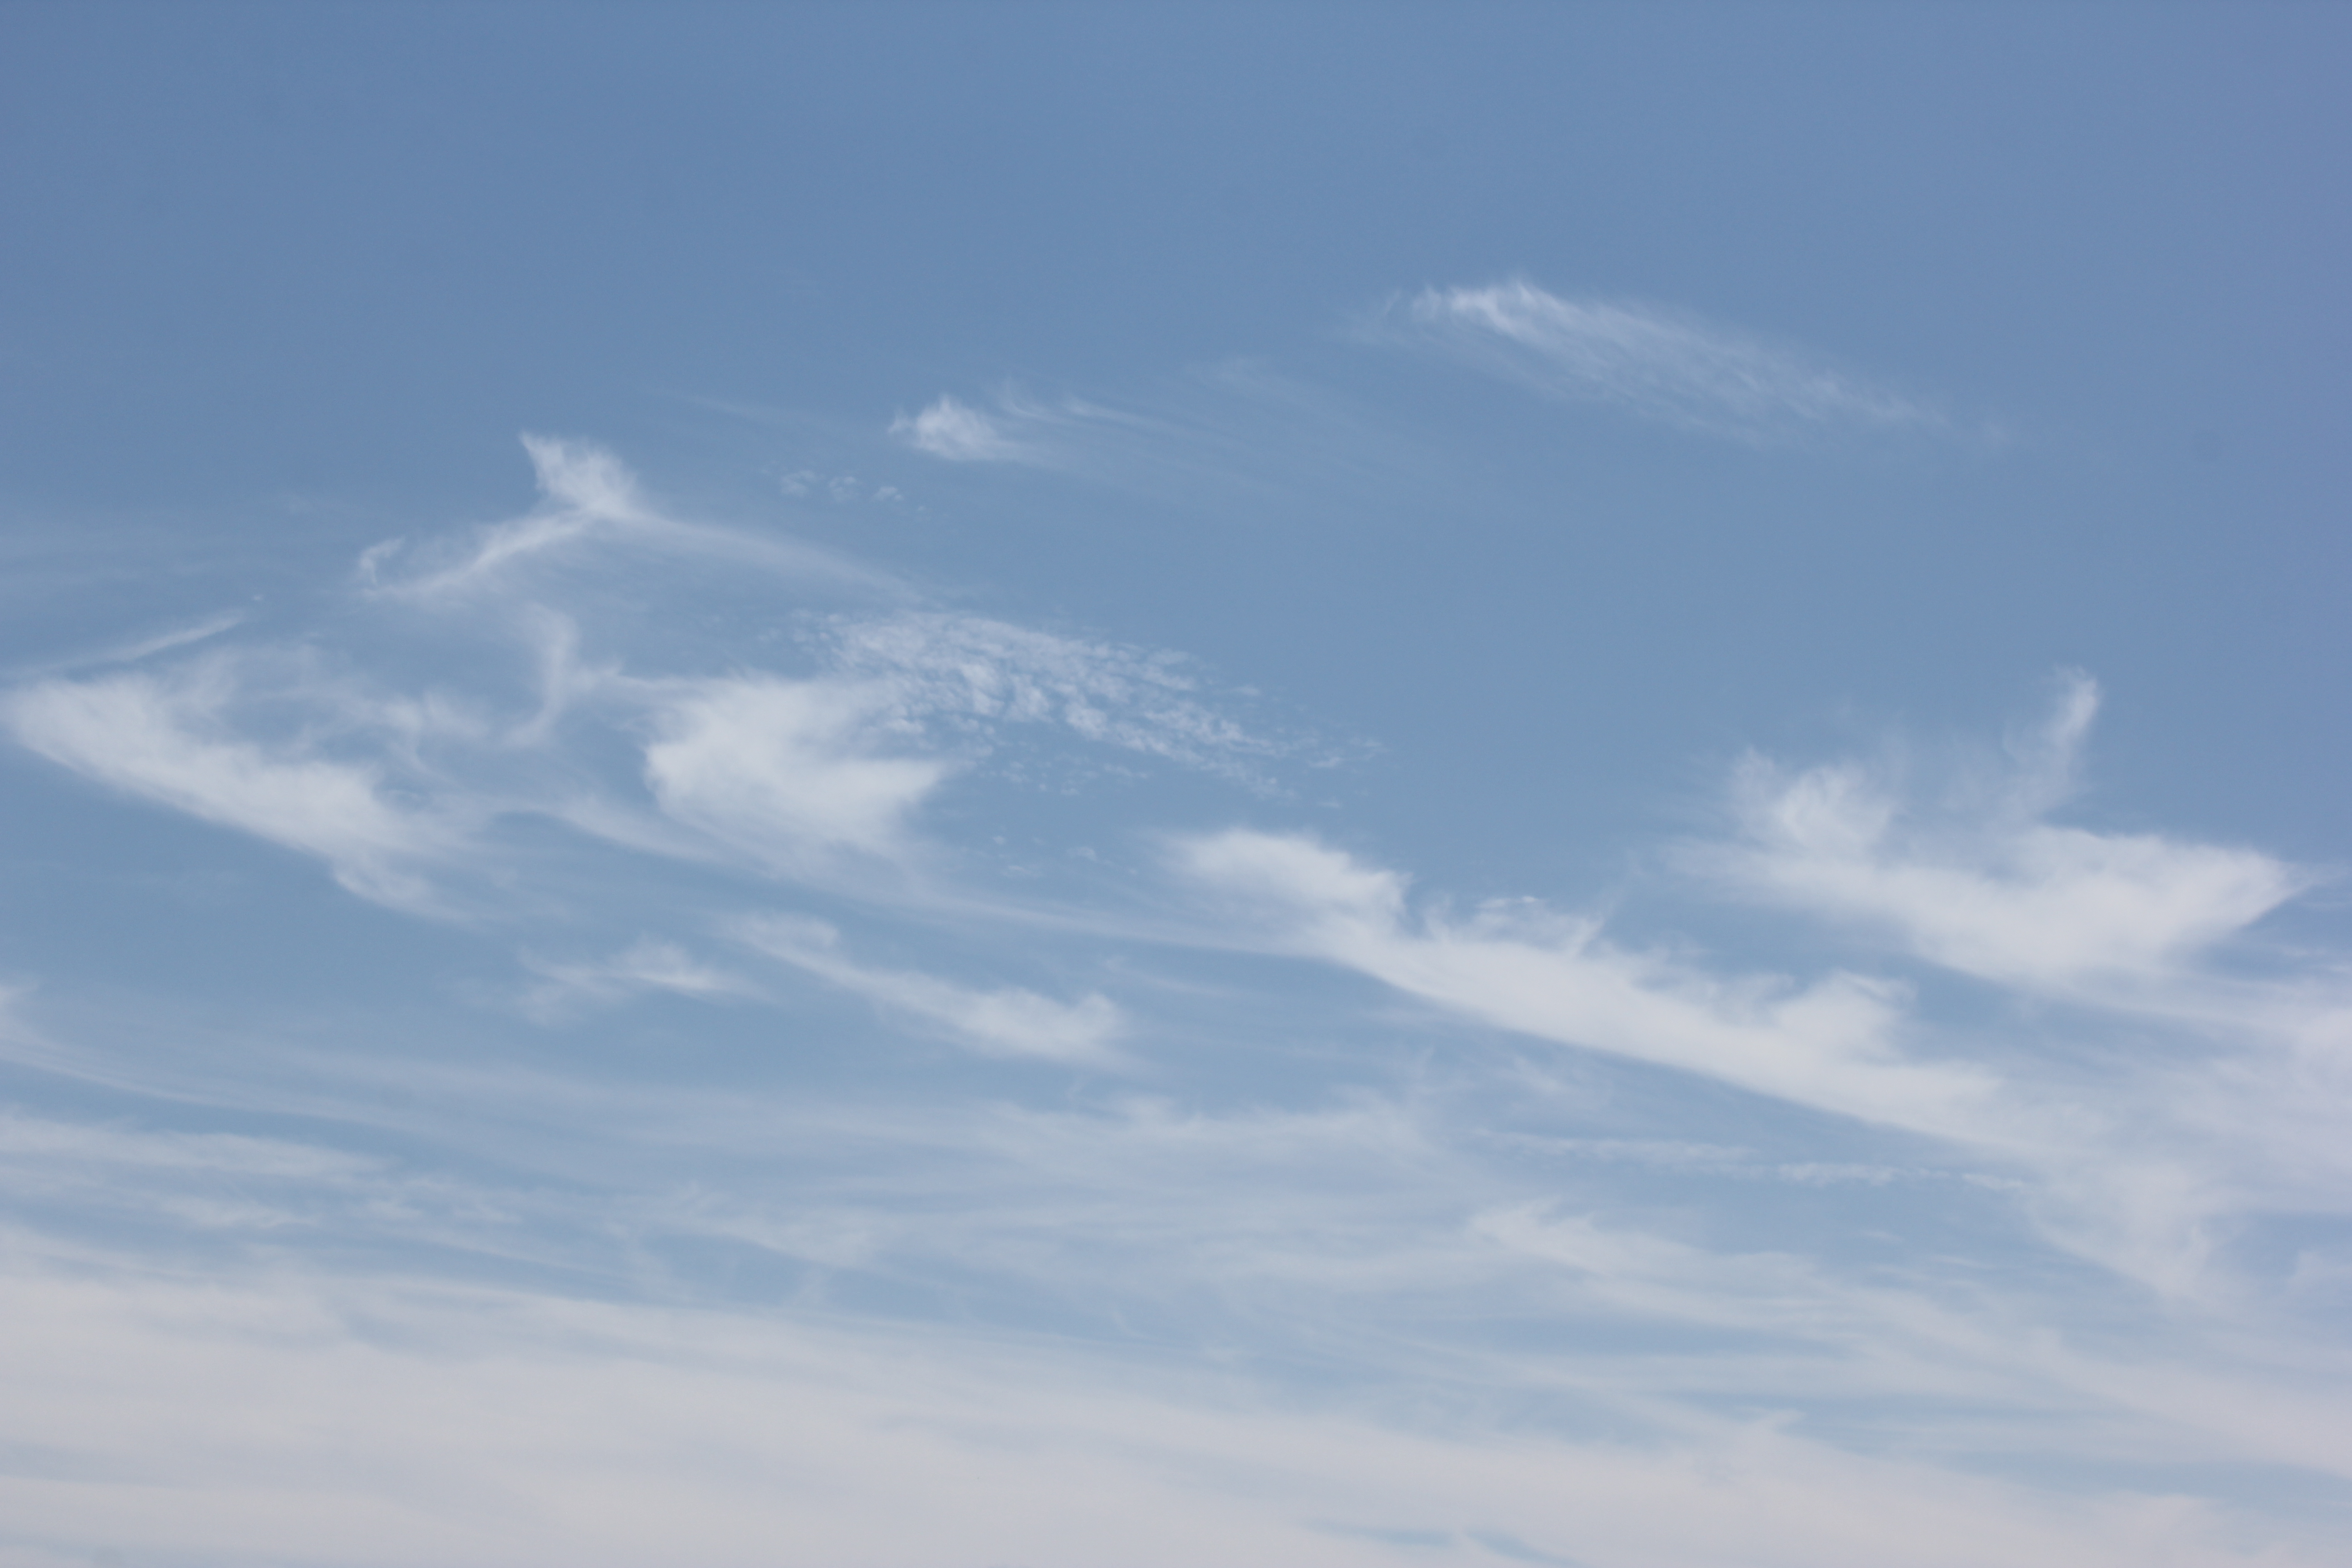
Cloud type: Cirrus